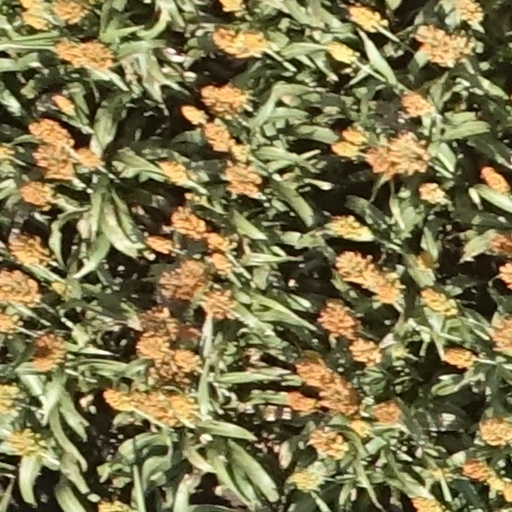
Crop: sorghum